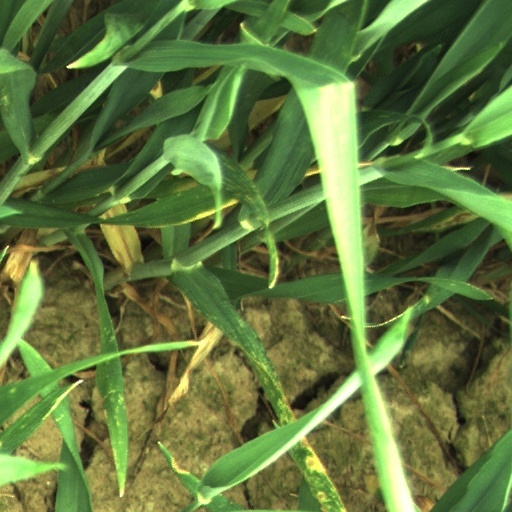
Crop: wheat